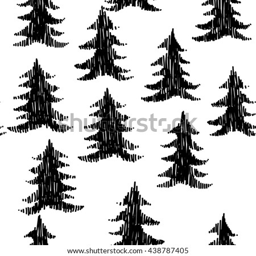
seamless pattern with christmas trees in a style .